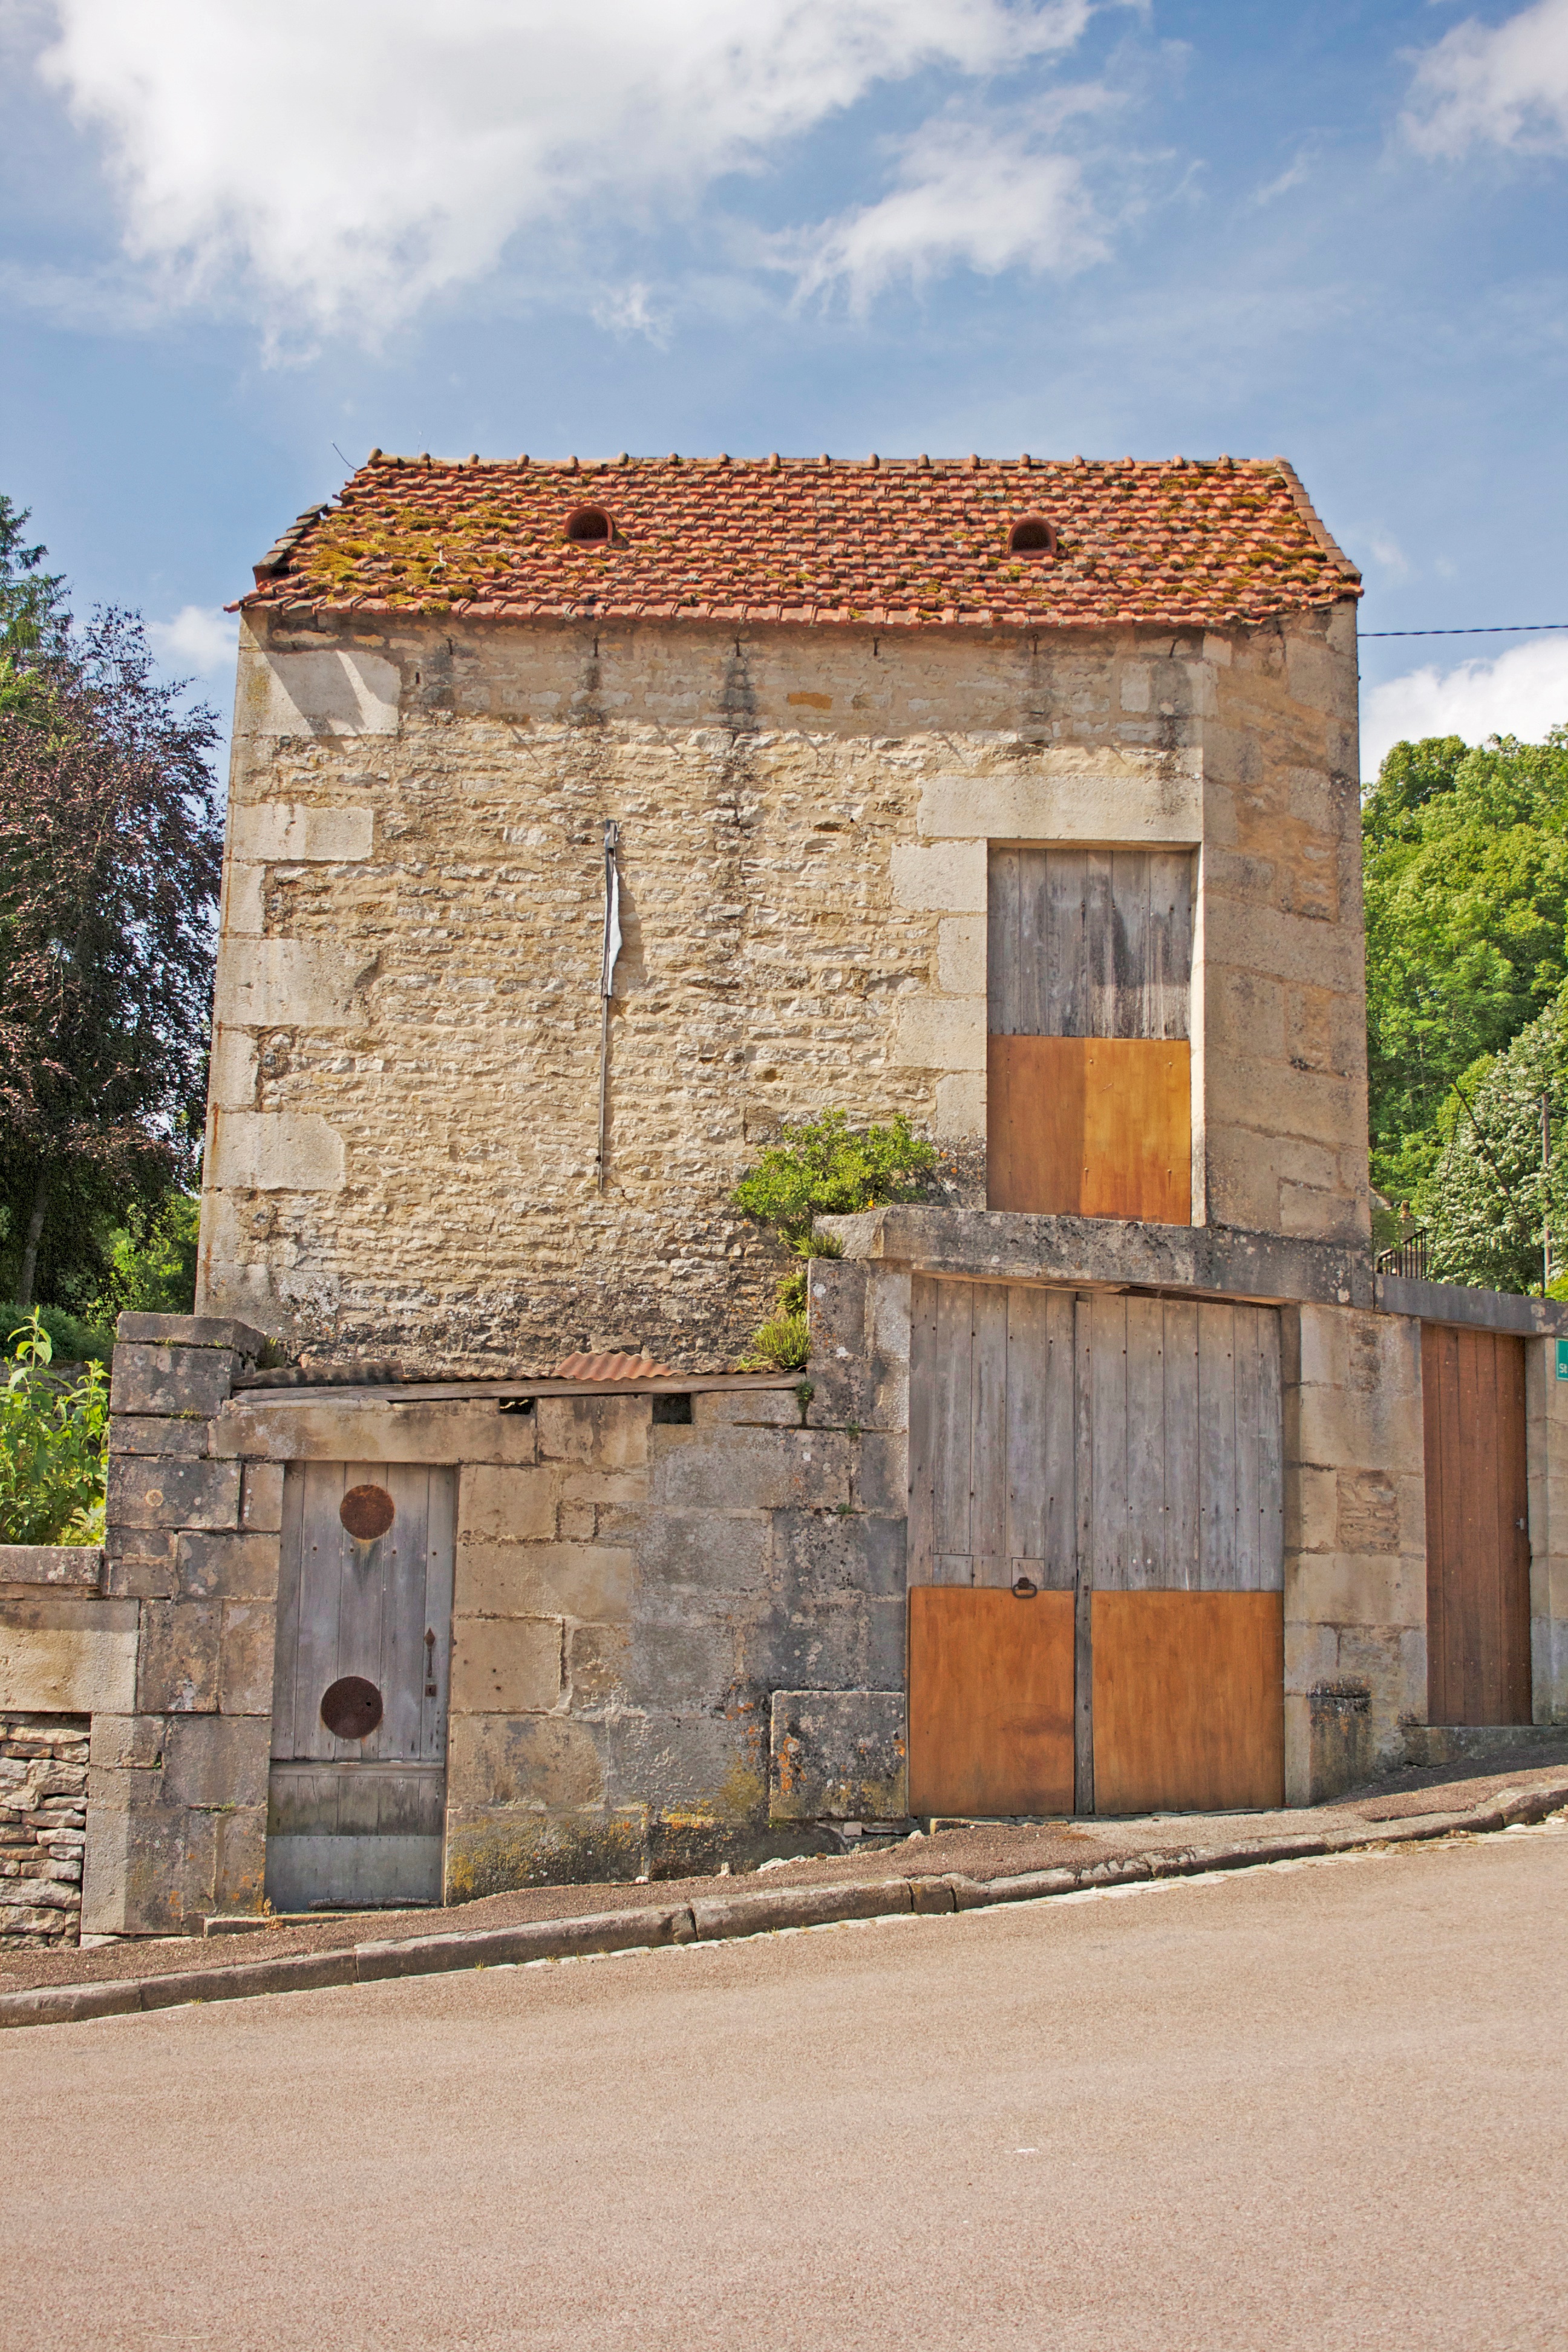
architecture, wood, house, building, barn, home, village, cottage, facade, chapel, fortification, ruins, estate, rural area, ancient history